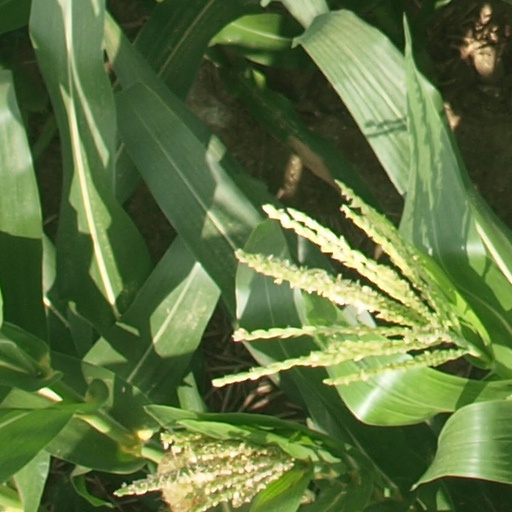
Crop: maize; corn